On Top of the Whale

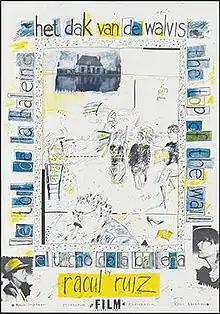
Film poster

On Top of the Whale is a 1982 Dutch surrealist/magical realistic fantasy film directed by Chilean filmmaker Raúl Ruiz while he was in exile and "...is one of his most delirious and ambitious hoax-like fictions".